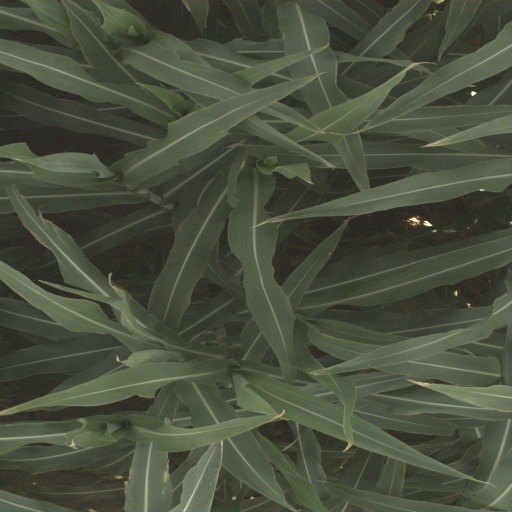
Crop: sorghum